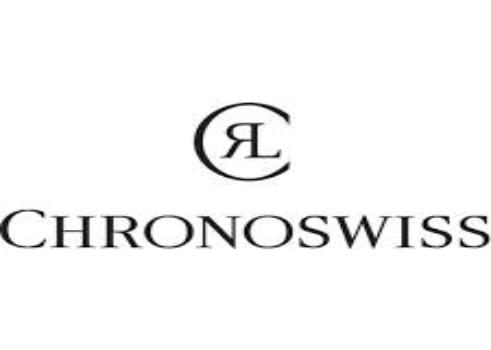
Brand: Chronoswiss-2
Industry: Electronic